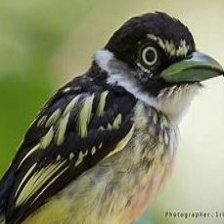
Species: BLACK AND YELLOW BROADBILL
Scientific name: EURYLAIMUS OCHROMALUS